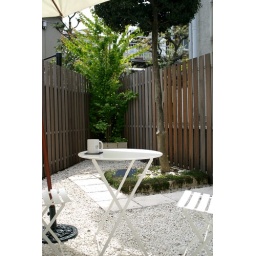
table and chairs in small yard of my house.